Attack at Fromelles

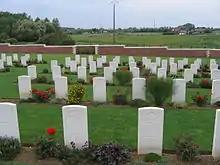

Opposite the British right, Bavarian Reserve Regiment 17 lost a switch trench facing Trivelet, a second line was overrun and the garrison was lost. Troops on the left of III Battalion to the south of the Trivelet road bombed to its right and part of I Battalion attacked frontally and from the right, taking On the Australian flank, III Battalion, Bavarian Reserve Regiment 21 was pushed back in the centre and on its right, forming a defensive flank at the and in front of Delangre Farm. The right flank of III Battalion, Bavarian Reserve Regiment 16 repulsed the 15th Australian Brigade and was then reinforced by the II Battalion from Rue Delaval, which joined with the left of III Battalion, Bavarian Reserve Regiment 21. A counter-attack ordered by the divisional commander at , fell into confusion in the dark, under British artillery-fire and an attack on the 8th Australian Brigade, by part of I Battalion, Bavarian Reserve Regiment 21 was stopped by Australian small-arms fire.